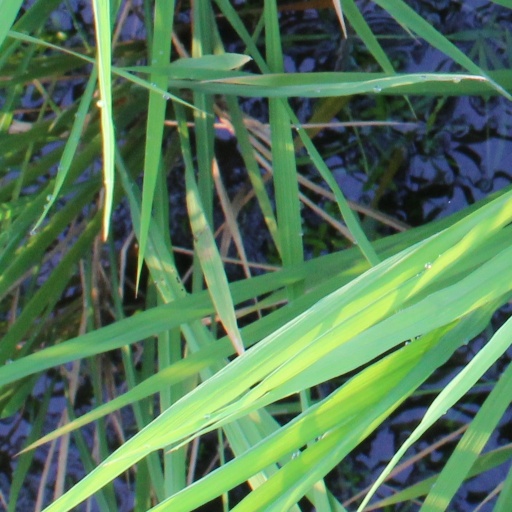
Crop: rice